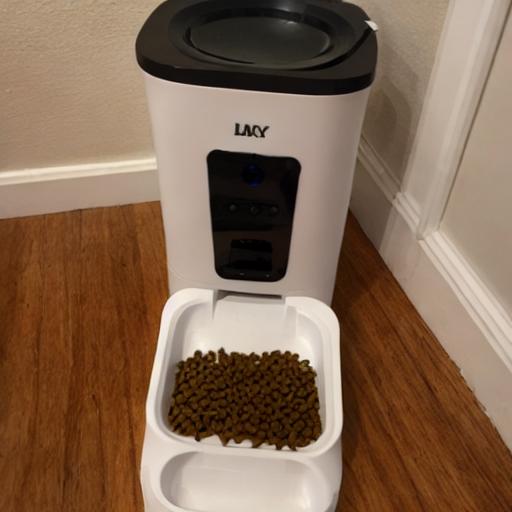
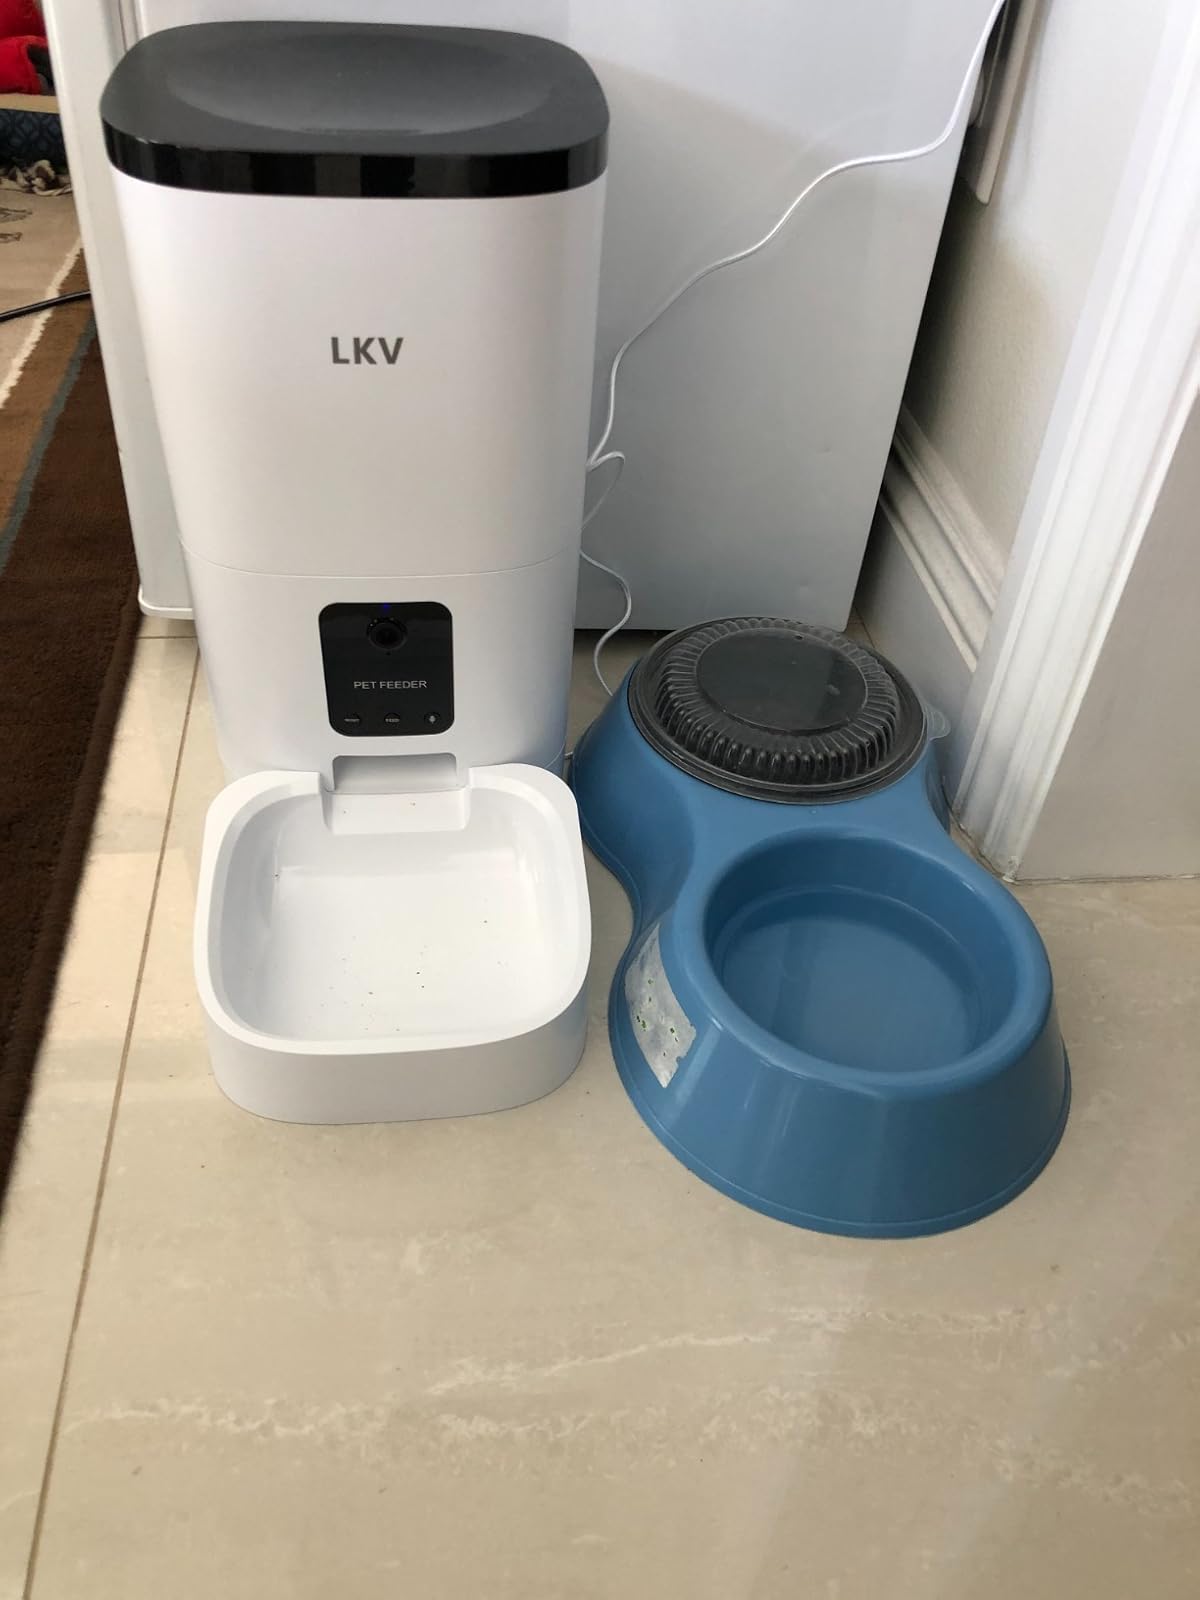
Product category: items_feeder
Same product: no